HMS Aurora (1777)

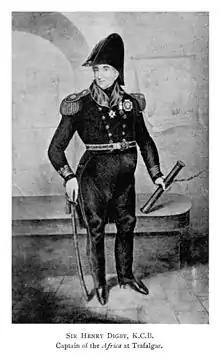
Henry Digby, captain of "Aurora" between January 1797 and November 1798

In March 1797, Digby's ship was off Cape Finisterre when she ran into a French privateer, "Neptune", out of Nantes. After an eight-hour chase, in which six of her sixteen guns were thrown overboard, "Neptune" was brought to action and captured.